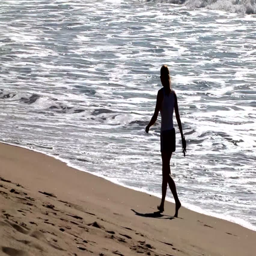
a woman walks on the beach , silhouetted